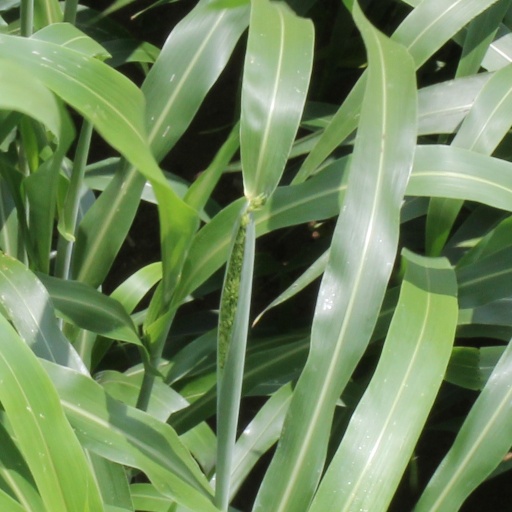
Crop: sorghum